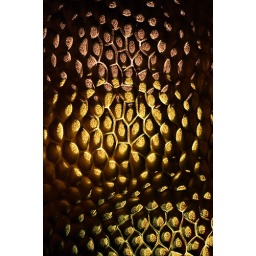
honeycomb in red yellow green